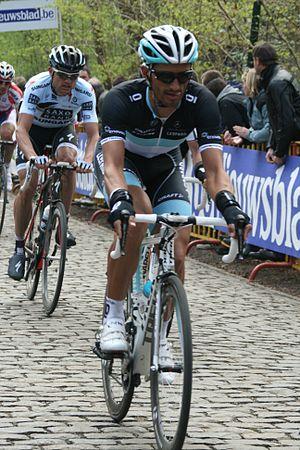
Gand-Wevelgem 2011, Kemmelberg Daniele Bennati, Baden Cooke
La saison 2011 de l'équipe cycliste Leopard-Trek est la première de l'équipe. Elle débute en janvier sur le Tour Down Under et se termine en octobre sur la Japan Cup. Au cours de cette saison, l'équipe réalise une solide campagne de classique. Sur les classiques dites Monuments, elle comptabilise une seule victoire, mais ses coureurs réalisent la performance rare de terminer sur le podium de chacune des cinq courses.
L'équipe cycliste Trek-Segafredo est une équipe cycliste américaine de cyclisme sur route, créée en 2011. Elle courait sous licence luxembourgeoise de ses débuts jusqu'en 2013 inclus.
Daniele Bennati, né le 24 septembre 1980 à Arezzo, en Toscane, est un coureur cycliste italien. Professionnel de 2002 à 2019, il a débuté dans l'équipe Acqua & Sapone-Cantina Tollo aux côtés de Mario Cipollini, il s'est révélé au plus haut niveau à son arrivée dans l'équipe Lampre-Caffita en 2005. Excellent sprinteur, il a remporté cinq étapes de grands tours en 2007 et a intégré l'équipe Liquigas en 2008 avec laquelle il a réalisé des places d'honneur lors de classiques renommées. Il quitte à l'automne 2010 la formation italienne pour s'engager avec la nouvelle formation des frères Schleck, l'équipe Leopard-Trek qui devient en 2012 RadioShack-Nissan. Il court à partir de 2013 pour Saxo-Tinkoff devenue par la suite Tinkoff-Saxo puis Tinkoff, puis en 2017 pour l'équipe espagnole Movistar.